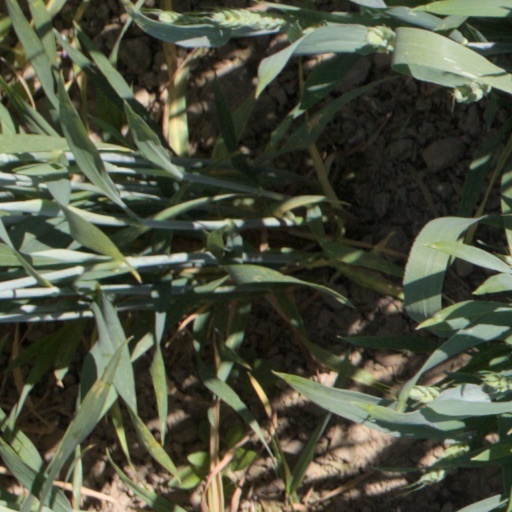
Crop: wheat